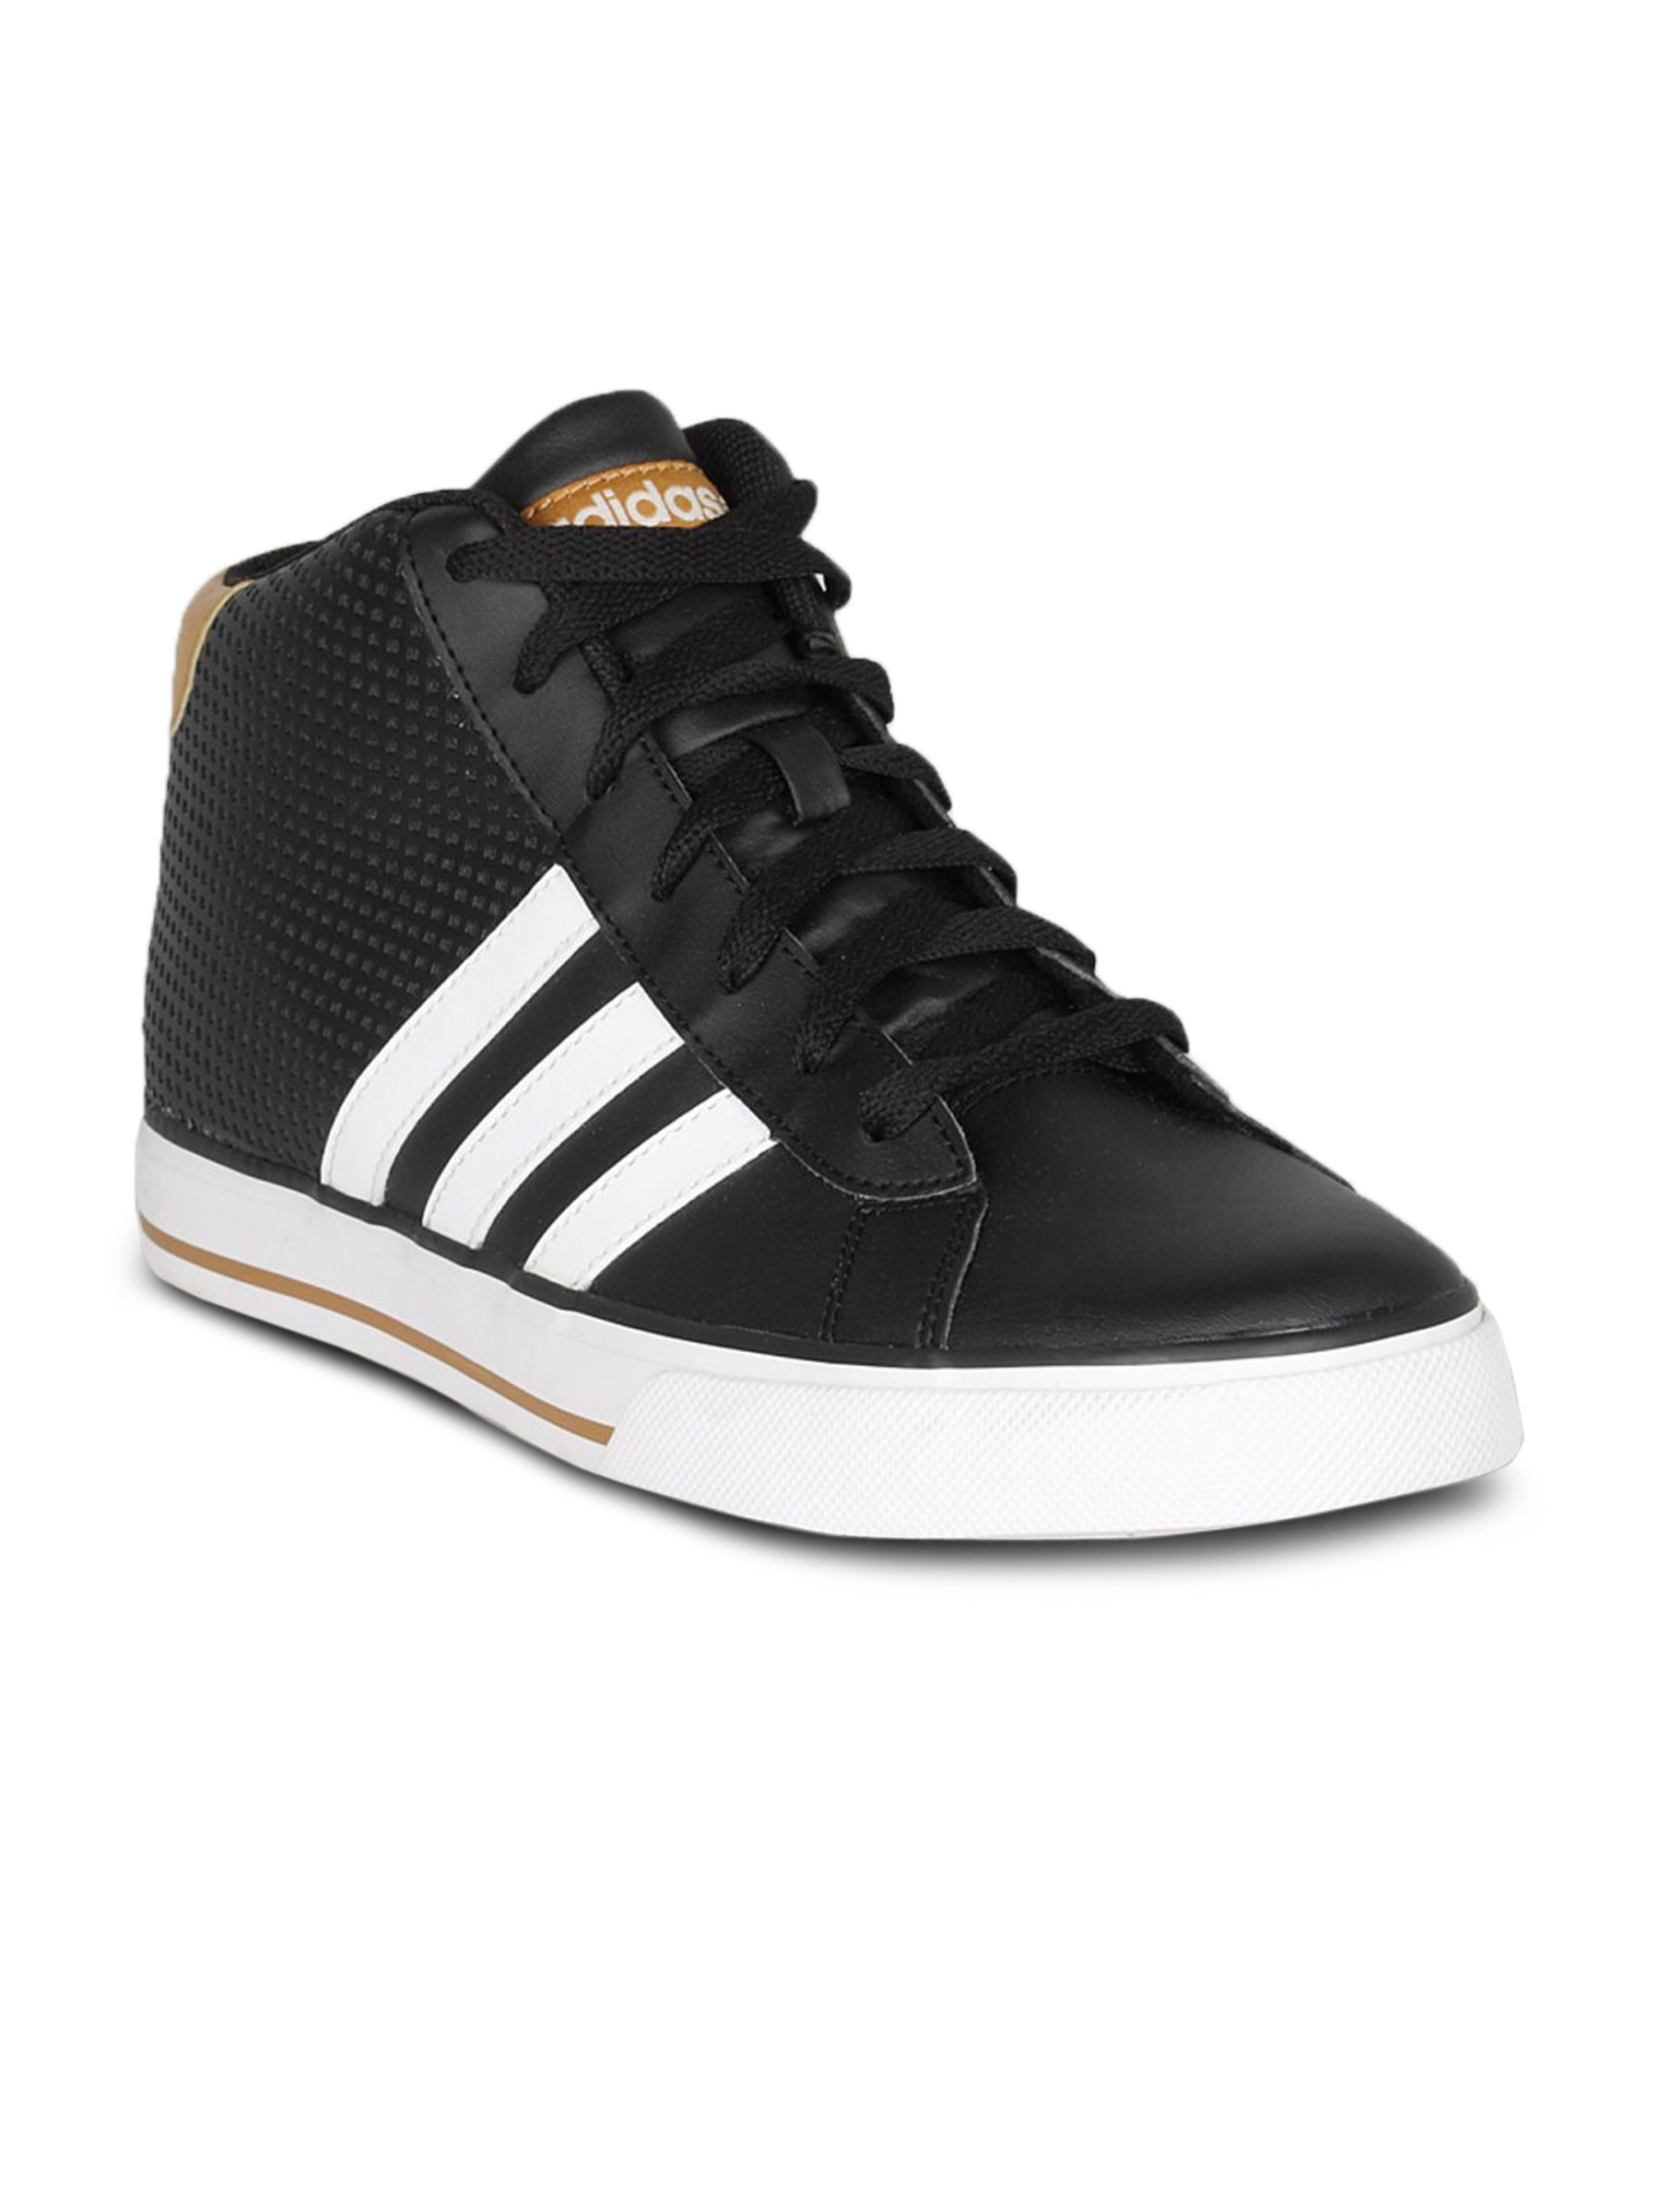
ADIDAS Men's Daily Vulc Mid Structure Black Shoe
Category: Footwear / Shoes / Casual Shoes
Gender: Men
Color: Black
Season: Summer 2011
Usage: Casual